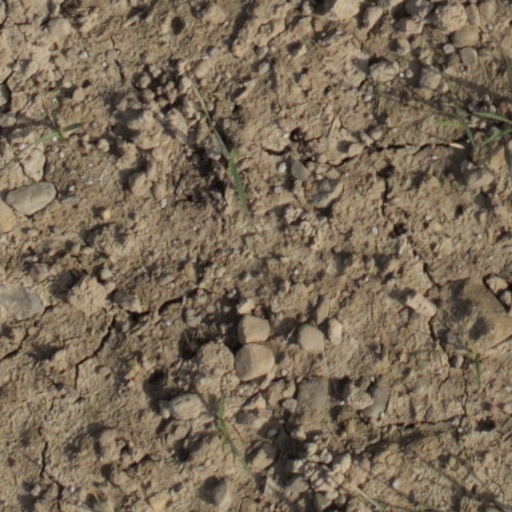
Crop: wheat